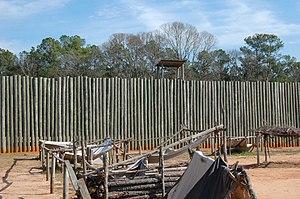
Le Camp d'Andersonville, aussi connu sous le nom de Camp Sumter, est un site historique national qui commémore un ancien camp de prisonniers de guerre situé dans le Comté de Macon à l'est d'Andersonville. Le camp a été utilisé durant la Guerre de Sécession par les confédérés et a été dirigé par le Capitaine Henry Wirz. 45 000 prisonniers de l'Union y ont été internés sur une période de 14 mois à partir de février 1864, dont 12 913 sont morts de faim, de malnutrition, de maladie, de violences et d'exécutions perpétrées par les gardes du camp.